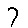
Label: 7